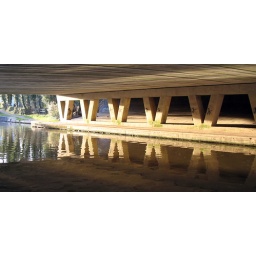
A46 road bridge over the Grand Union Canal just outside Warwick. Taken in the early evening sunshine.